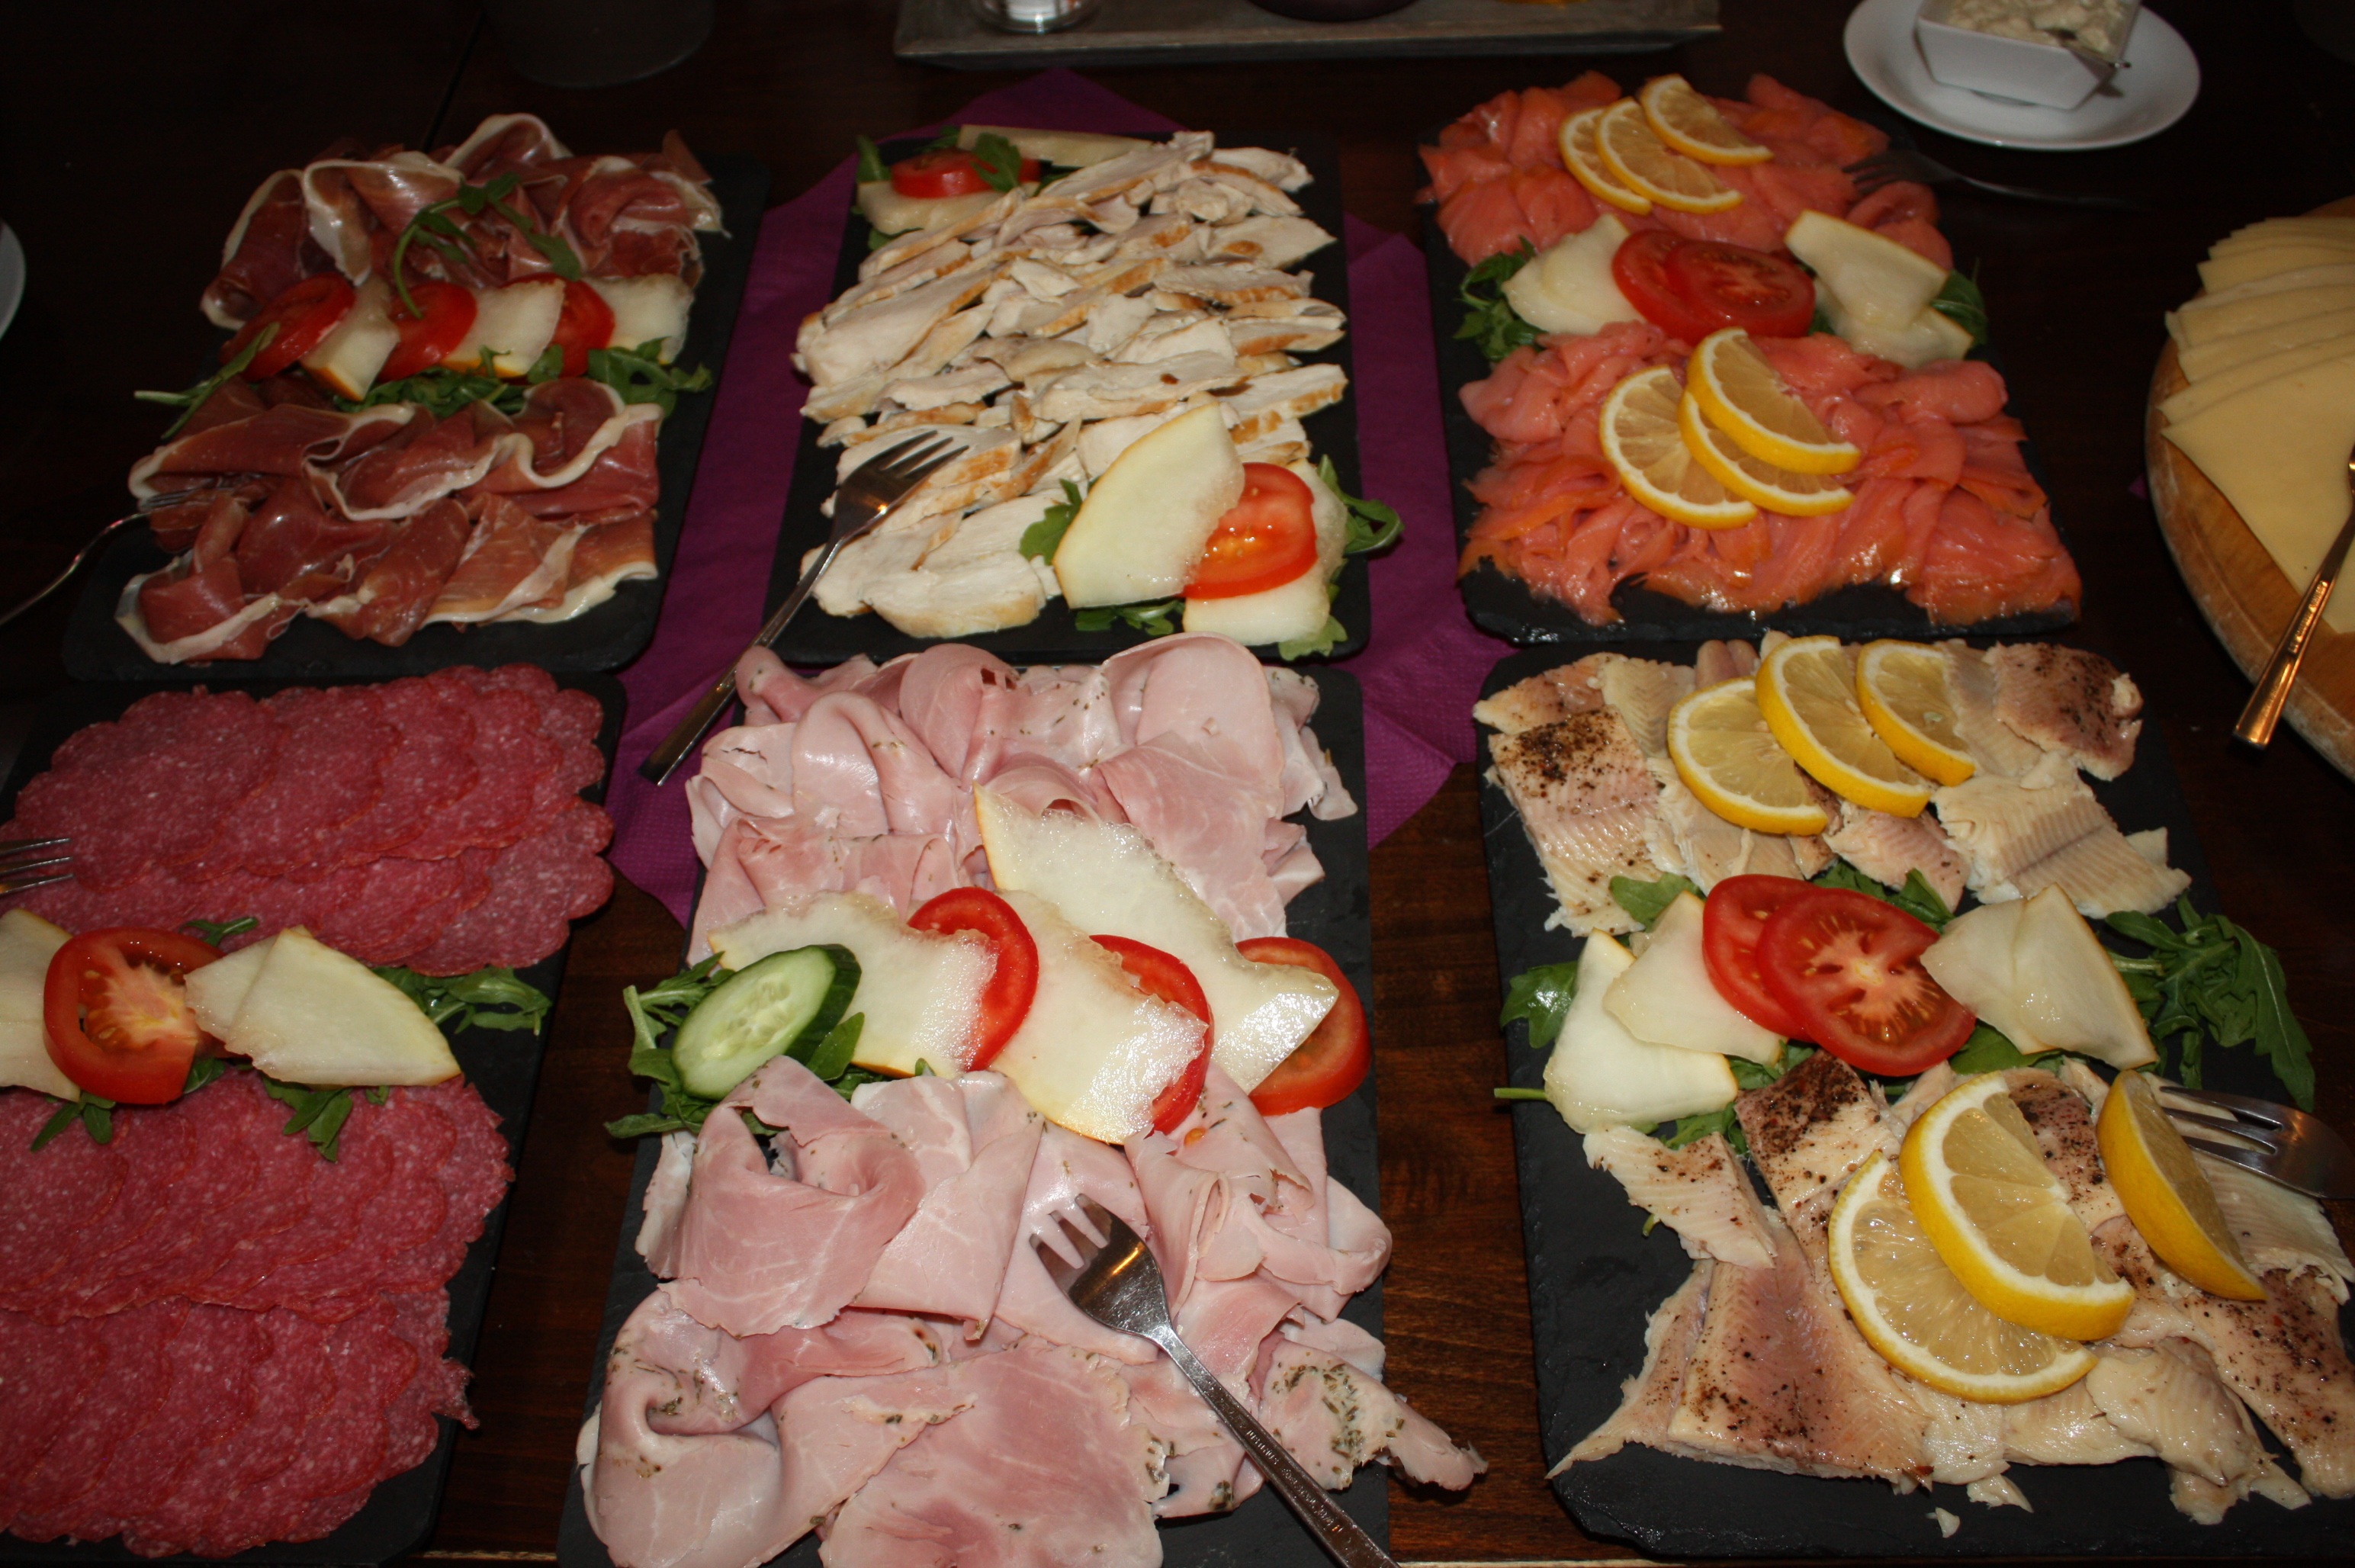
restaurant, dish, meal, food, breakfast, eat, meat, cuisine, delicious, buffet, hearty, nutrition, tasty, canape, salmon, frisch, gastronomy, benefit from, ham, hors d oeuvre, have breakfast, breakfast buffet, eat outdoors, sausage plate